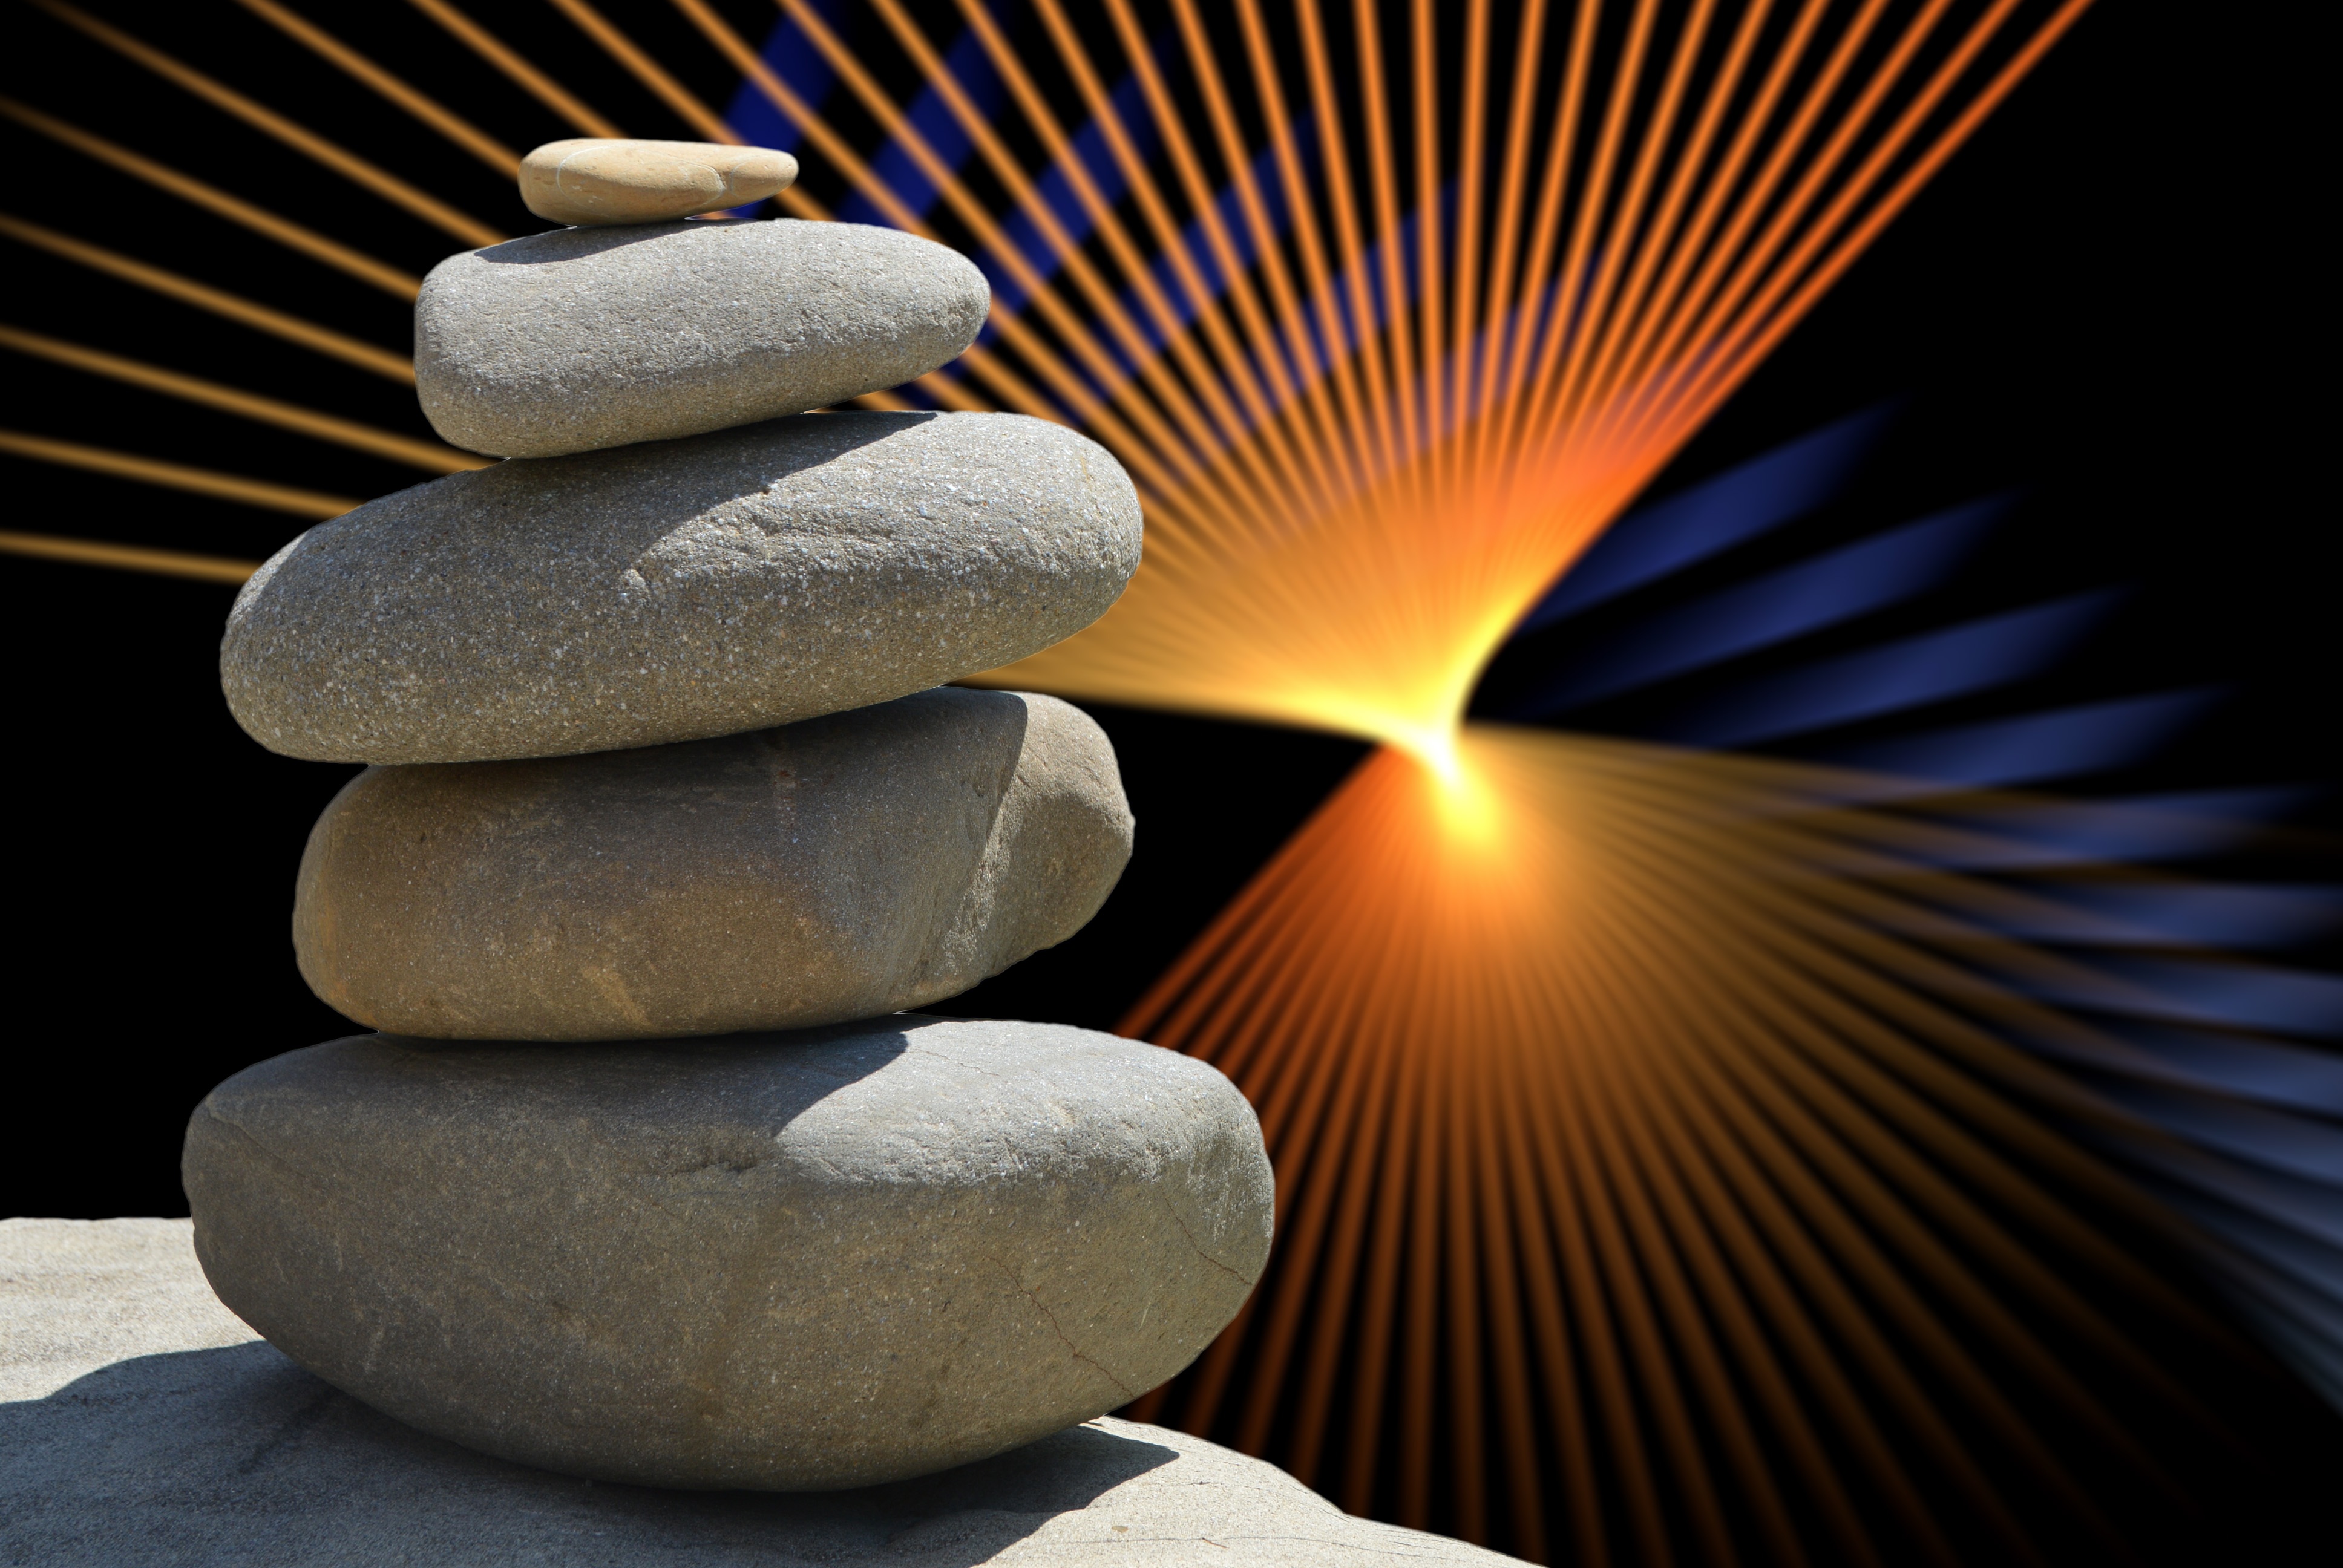
rest, material, zen, circle, stones, background, meditation, buddha, serenity, graphic, patience, silent, enlightenment, zen stones, decorative stones